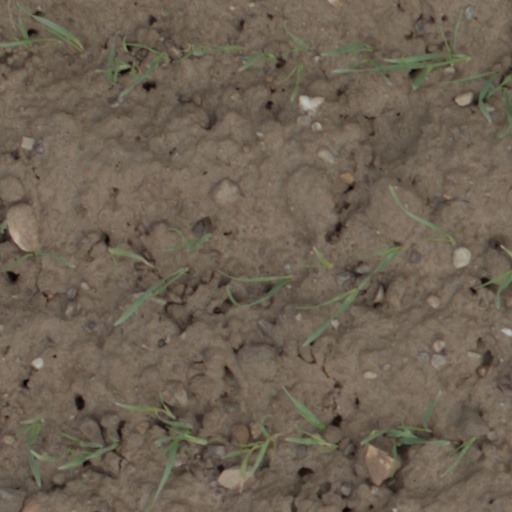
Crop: wheat